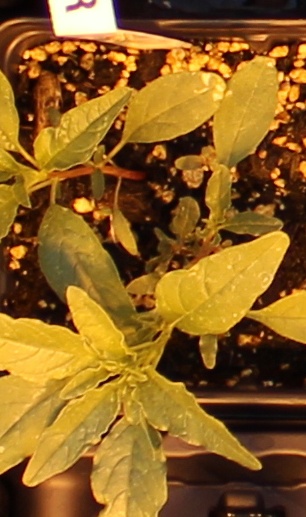
Label: Waterhemp